Banishment of Buddhist monks from Nepal

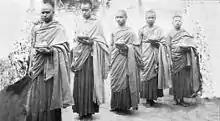
The group of five Buddhist monks exiled in 1926.

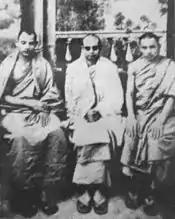
Pragyananda, Mahapragya and Shakyananda in Kalimpong in circa 1935.

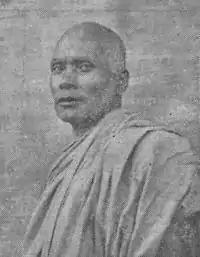
Dhammalok, expelled in 1944.

The banishment of Buddhist monks from Nepal was part of a campaign by the Rana government to suppress the resurgence of Theravada Buddhism in Nepal in the early 20th century. There were two deportations of monks from Kathmandu, in 1926 and 1944.